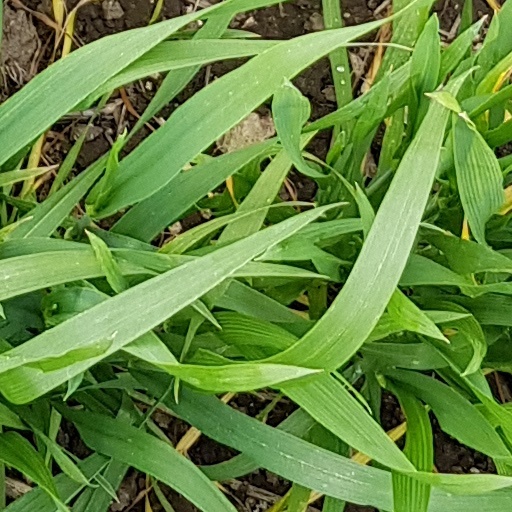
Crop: wheat